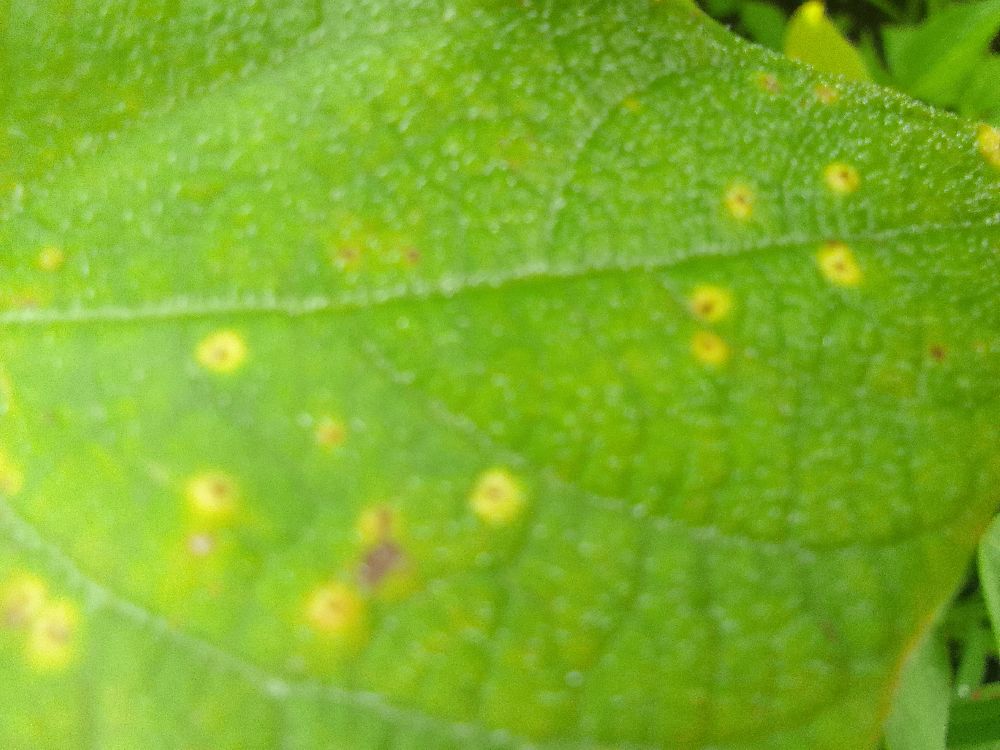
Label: rust